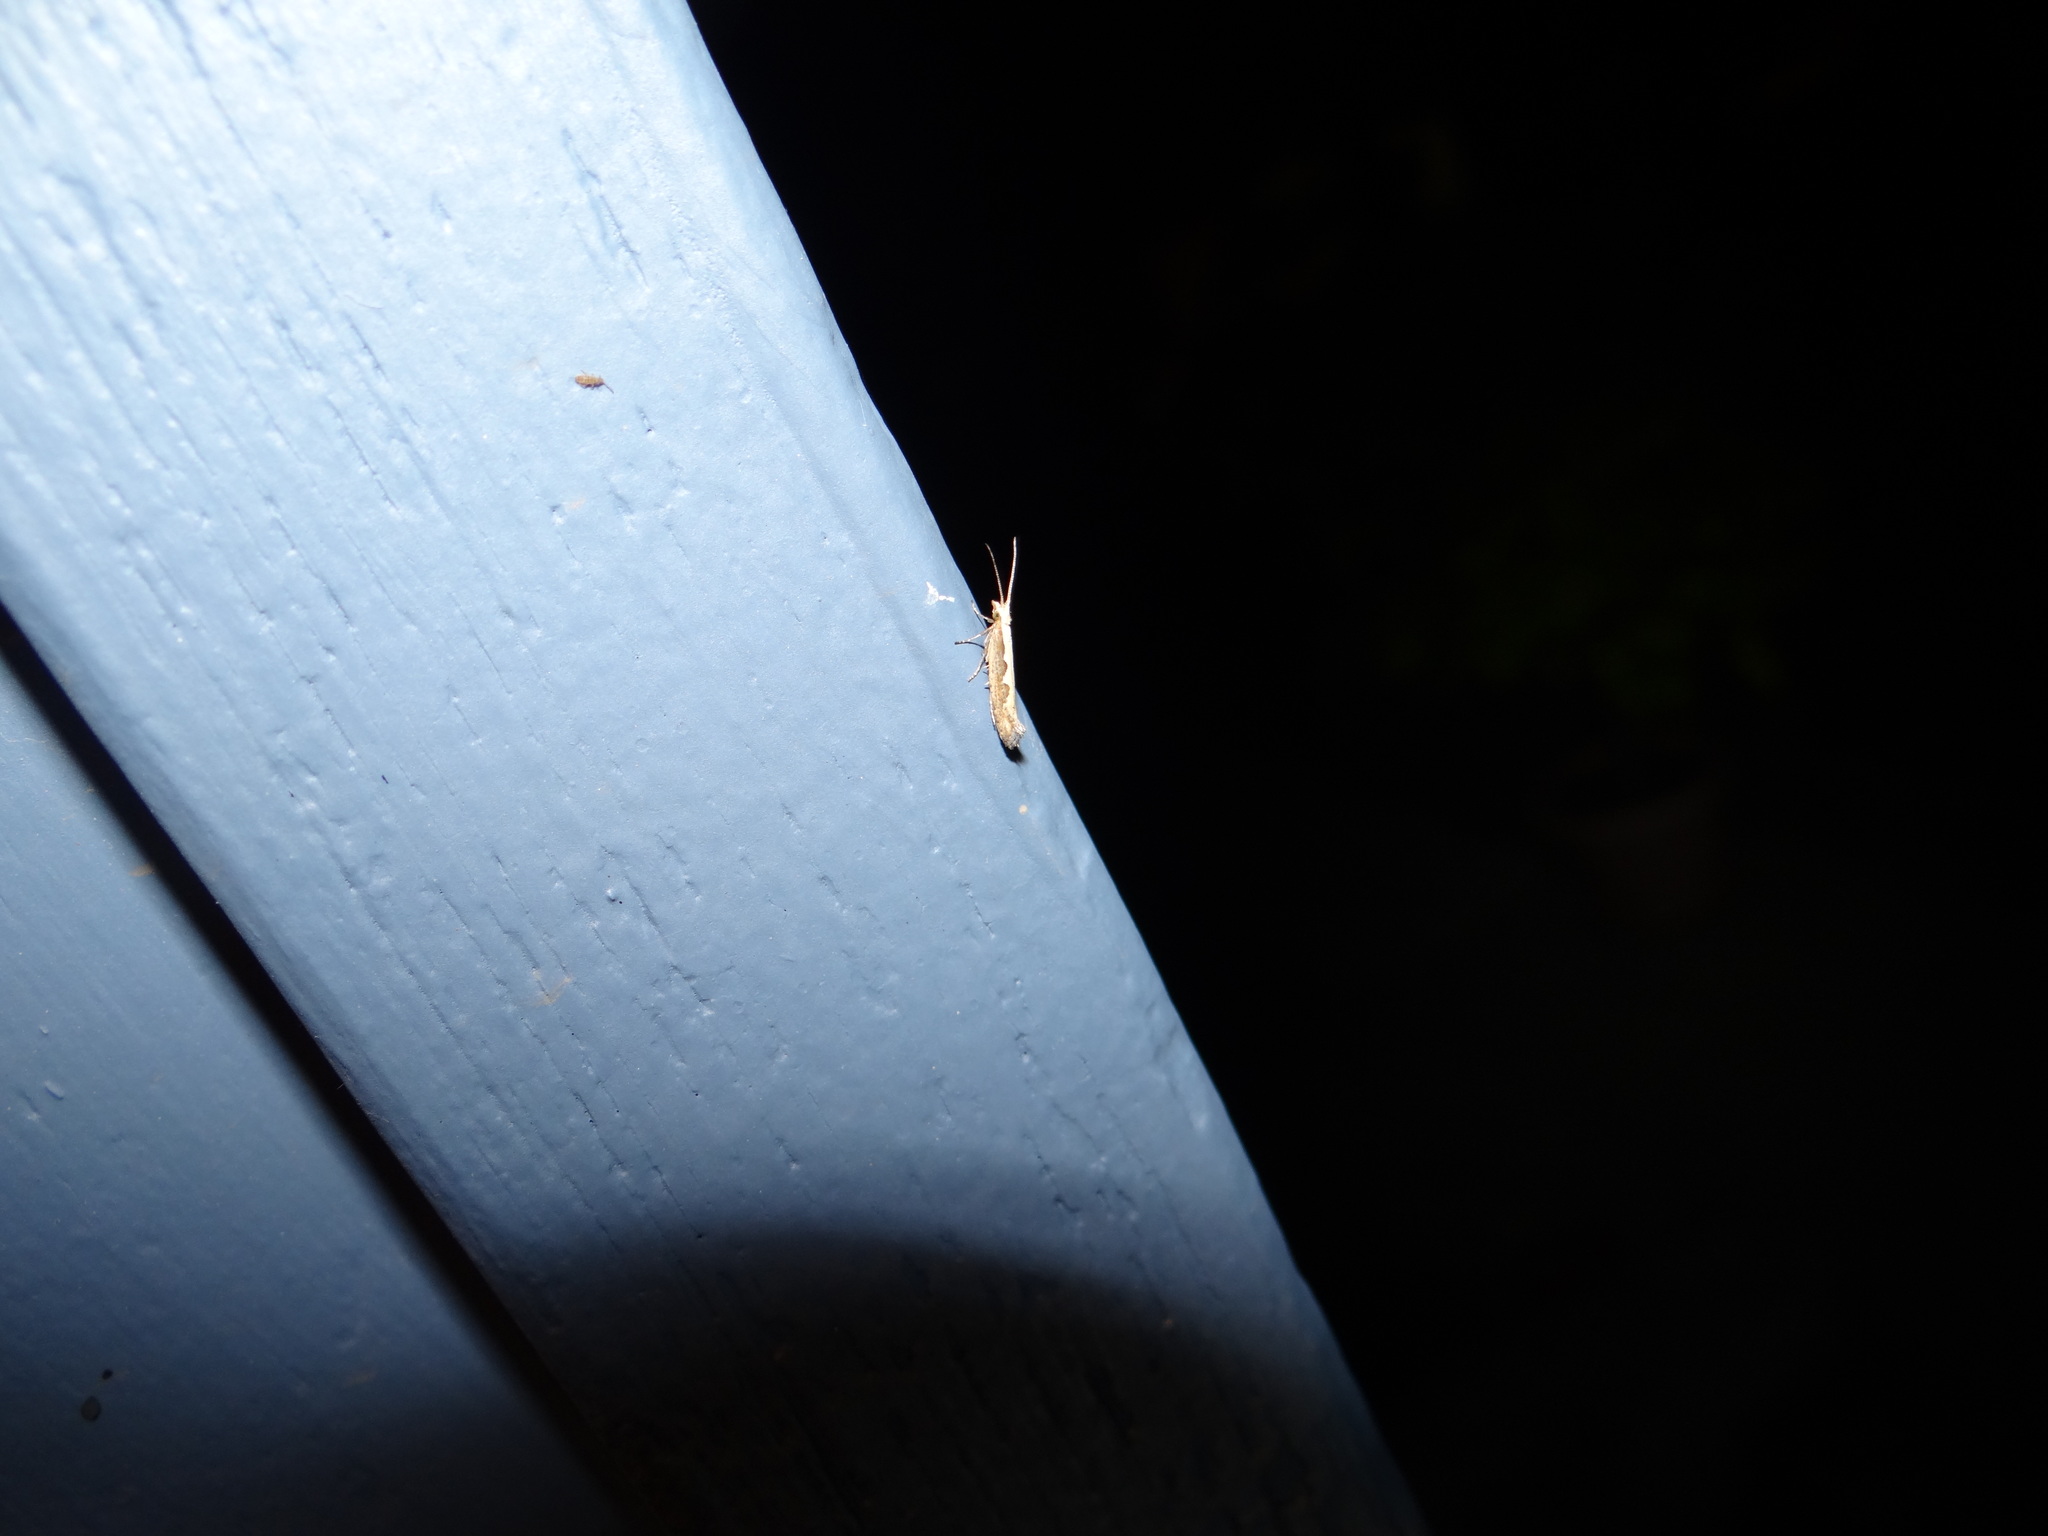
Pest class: diamondback_moth